Oerlikon (Zürich)

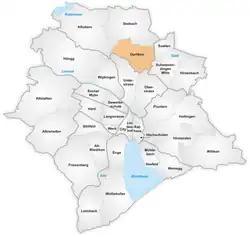
Map of Oerlikon as a quarter of Zürich

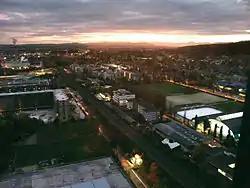
Sunrise in Oerlikon

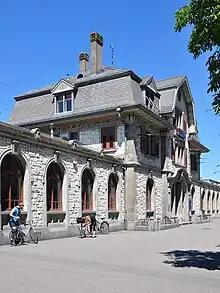
Zürich Oerlikon railway station

Oerlikon is a quarter in the northern part of the city of Zürich, Switzerland. A formerly independent municipality, Oerlikon was merged with Zürich in 1934 and forms today, together with Affoltern and Seebach, the city district 11.